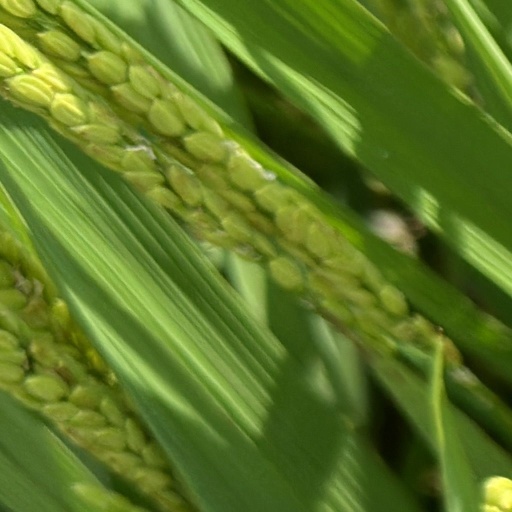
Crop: rice